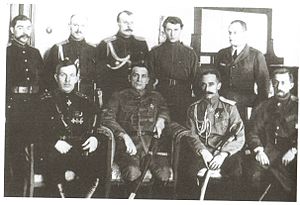
Aleksandr Vasiljevitj Koltjak / Biografi / Ruslands Øverste Hersker
Koltjak med Radola Gajda i 1919
Aleksandr Vasiljevitj Koltjak var en russisk militær admiral og politiker, polarforsker og videnskabsmand.